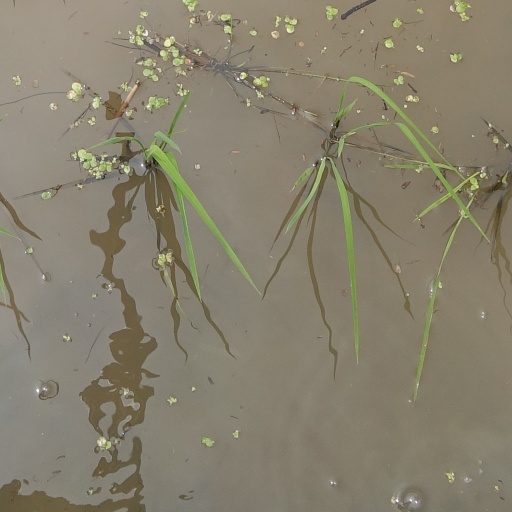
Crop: rice